Government Island Historic District

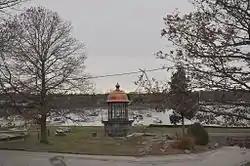

The Government Island Historic District is a historic district on Border Street in Cohasset, Massachusetts. It was for many years the land station associated with the Minot's Ledge Light. Due to the difficulties associated with the construction of the light, its tower was actually assembled first on this site; the foundation area used for this purpose is marked in the small park. The district also includes the original lightkeeper's house.